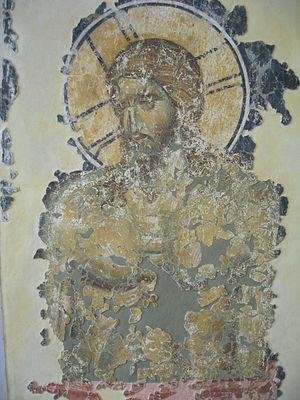
L'église de la Transfiguration à Veliki Novgorod est le catholicon du monastère du Sauveur-sur-Kovalev, un des monastères construits dans la banlieue de la ville, grâce aux dons de riches et paroissiens célèbres. Elle a été édifiée vers 1345, à la demande d'Ontsiphore Jabine.